Laura J. Richardson

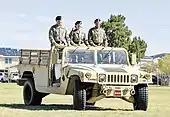
Richardson, Acting Commanding General (CG) of FORSCOM (center), flanked by the outgoing and incoming CGs of 32nd Army Air and Missile Defense Command, review the troops at a change of command ceremony, Fort Bliss, November 2018

In July 2011, Richardson was promoted to brigadier general and appointed commanding general of the Operational Test Command at Fort Hood. She was subsequently appointed deputy commanding general – support for the 1st Cavalry Division at Fort Hood, a position she left in 2013 to become deputy chief of staff, communication for the International Security Assistance Force in Afghanistan. Richardson returned to the United States after a year and became chief legislative liaison to the Office of the Secretary of the Army as a major general.